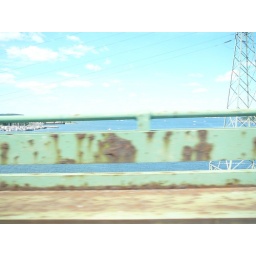
troubled bridge over peaceful water